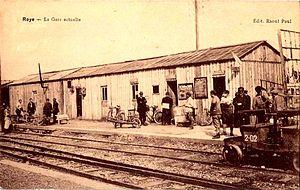
La baraque servant de bâtiment-voyageurs pendant la reconstruction de la gare après les destructions de la Première Guerre mondiale.
La gare de Roye (Somme) est une gare ferroviaire française de la ligne de Saint-Just-en-Chaussée à Douai, située sur le territoire de la commune de Roye, dans le département de la Somme, en région Hauts-de-France.